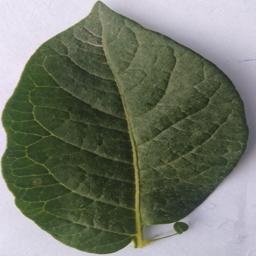
Etiqueta: Sana